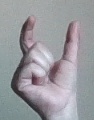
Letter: nun